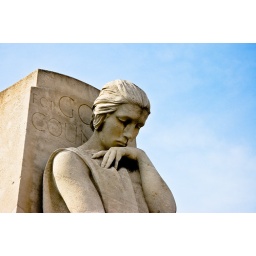
French monument spotted in France in May 2009